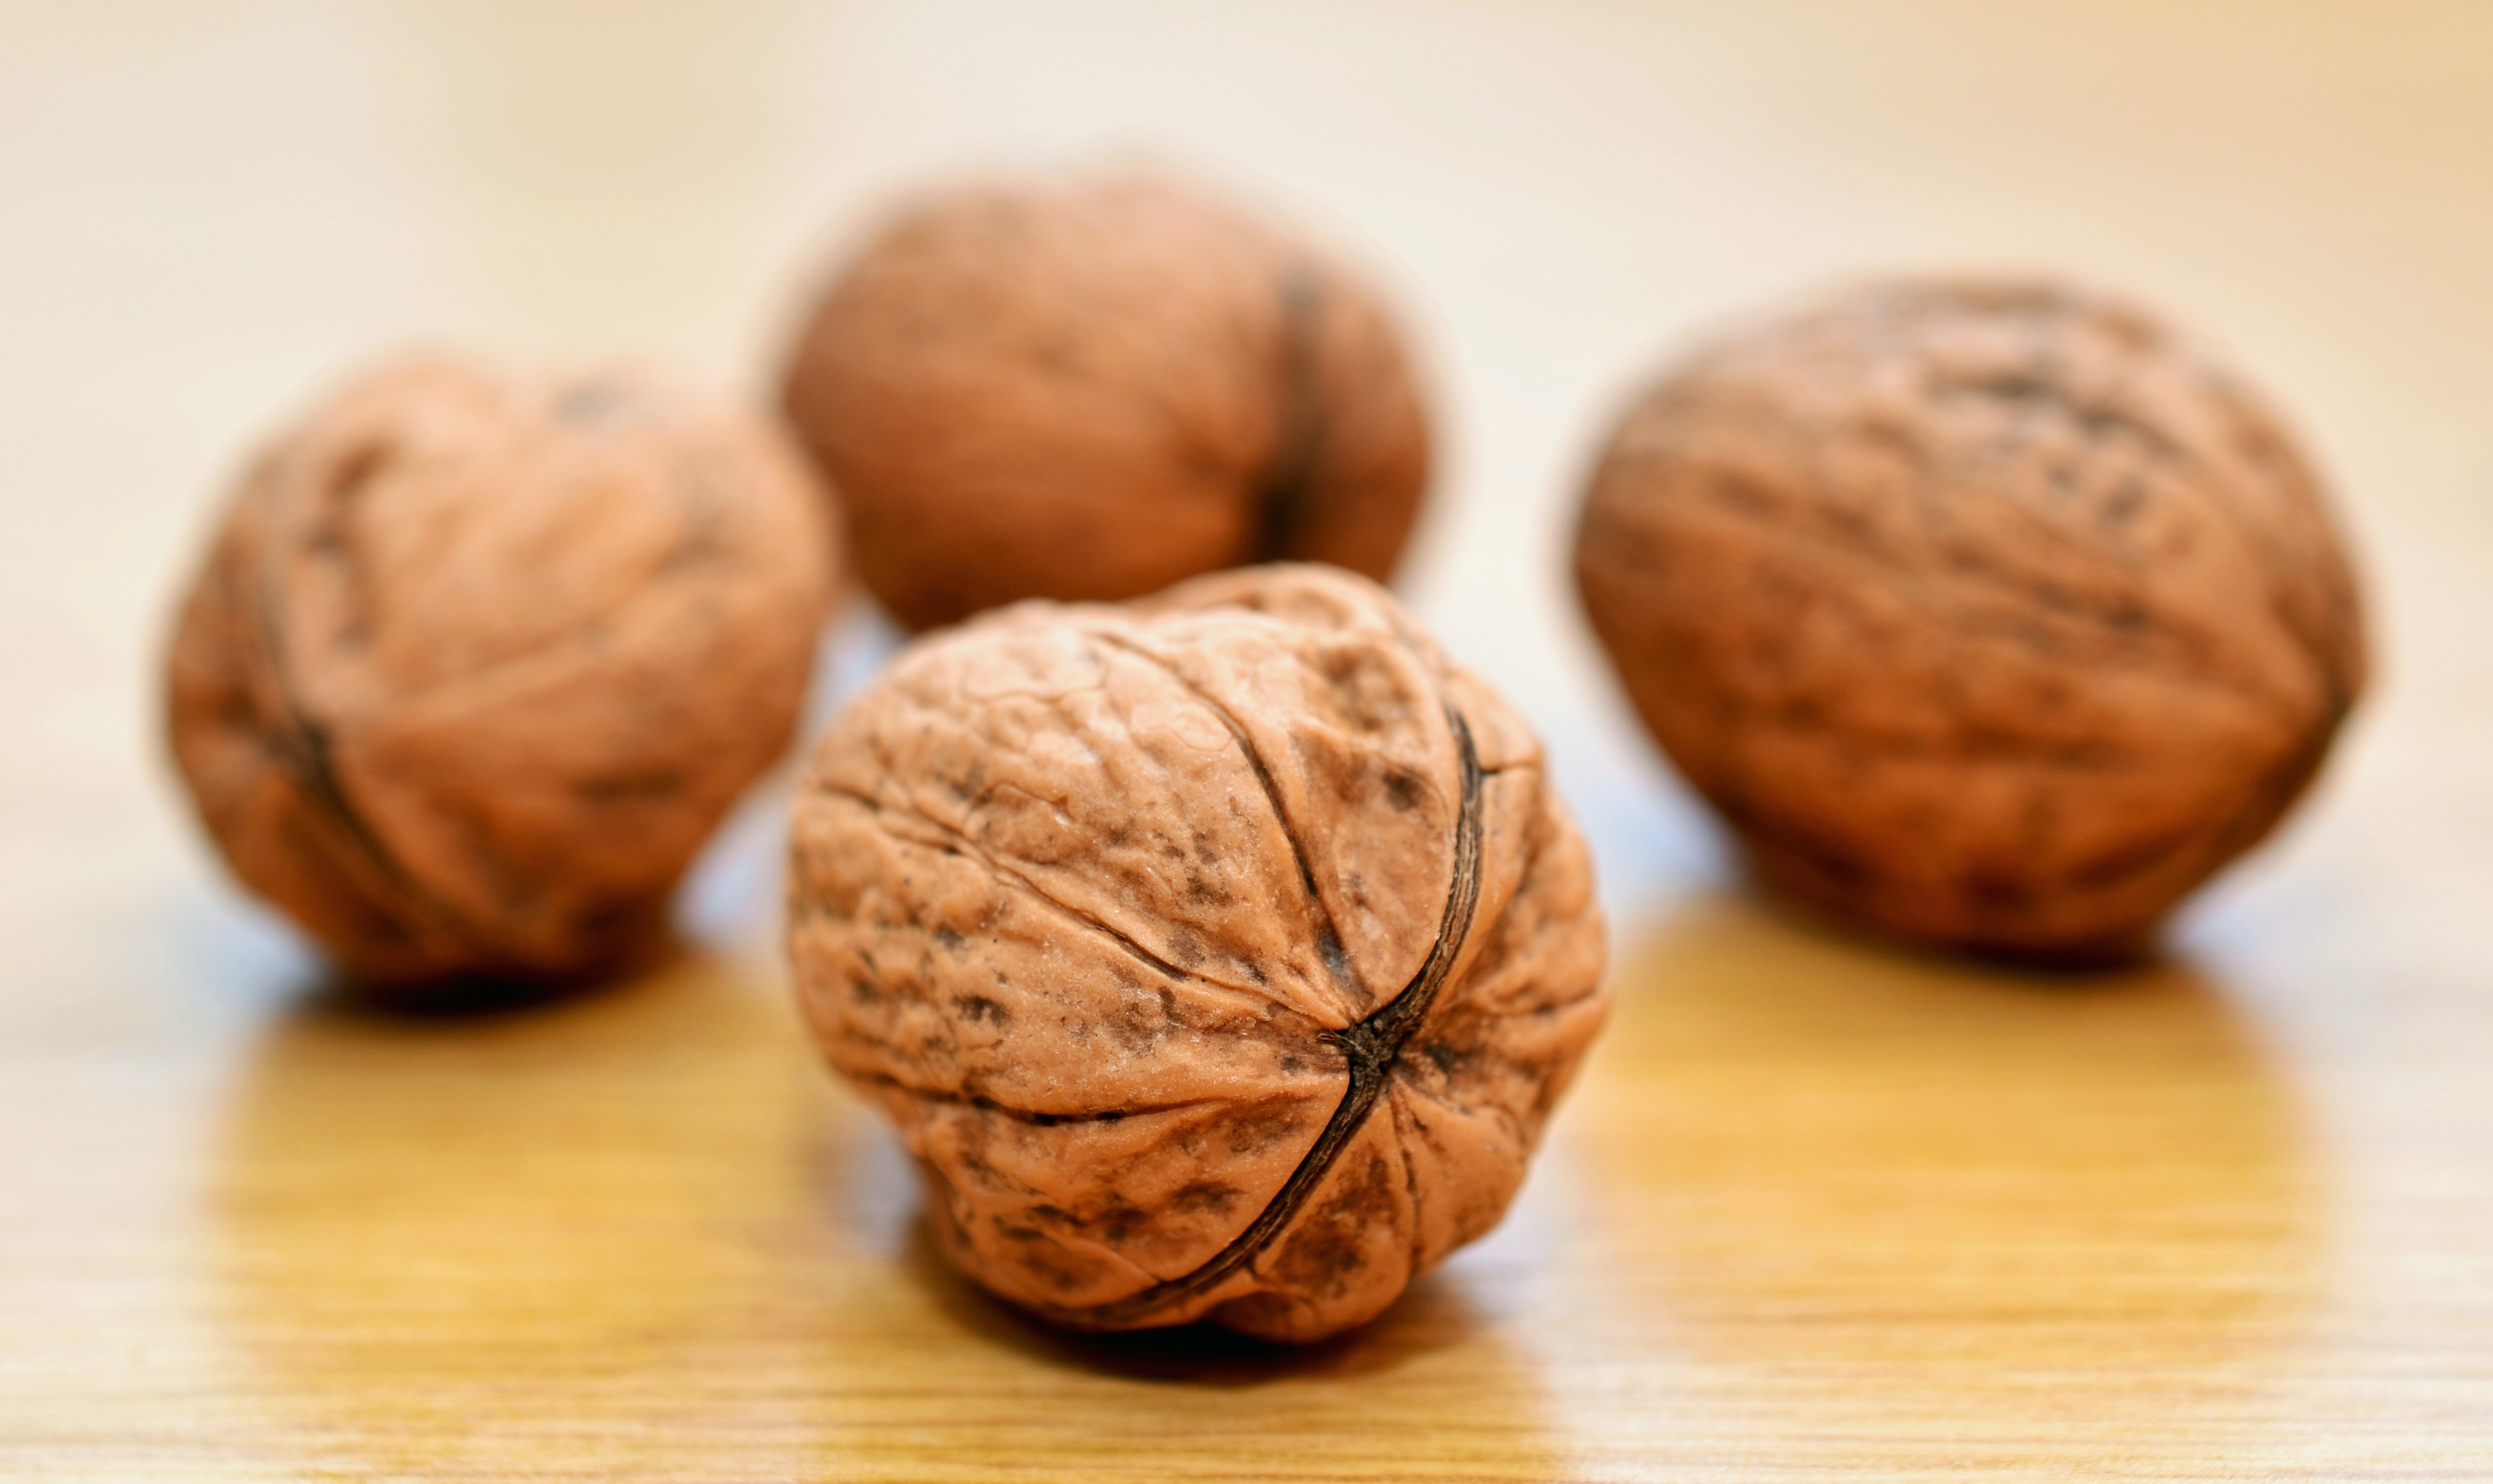
food, produce, brown, nut, healthy, shell, walnut, nuts, tasty, vitamins, hazelnut, walnuts, flavor, chocolate truffle, nuts seeds, tree nuts